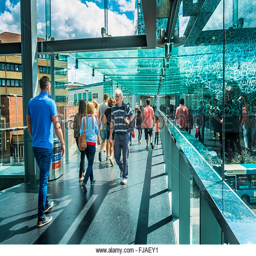
glass walled pedestrian walkway at a shopping centre